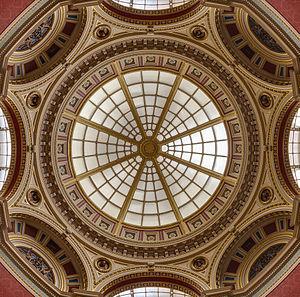
Dôme polychrome de la salle centrale des Barry Rooms, dans le musée de la National Gallery de Londres, Angleterre, au Royaume-Uni. La National Gallery fut fondée en 1824 et possède une collection de plus de 2300 peintures peintes entre le milieu du XIIIe siècle et 1900. Le bâtiment actuel, situé sur la place de Trafalgar Square, est le troisième à accueillir la collection et fut conçu par William Wilkins entre 1832 et 1838. Les Barry Rooms sont plus tardives, entre 1872 et 1876, et portent le nom de l'architecte qui les a dessinées, Edward Middleton Barry. La coupole surplombe la salle n° 36 et est de style néo-Renaissance. This is a photo of listed building number 1079157. Bosanski: Centralna kupola u Nacionalnoj galeriji u Londonu. Nacionalna galerija osnovana je 1824. i sadrži kolekciju više od 2.300 slika iz perioda od sredine 13. stoljeća do 1900-tih. Čeština: Pohled zezdola na centrální prosklenou věž v Barry Rooms, Národní galerie, Londýn, Anglie. Magyar: A londoni National Gallery Barry-termeinek kupolája Italiano: La cupola centrale dei Saloni Barry nella National Gallery di Londra in Inghilterra. 한국어: 영국 런던 내셔널 갤러리 배리 룸(Barry Rooms)의 돔형 장식물. 내셔널 갤러리는 1824년에 세워졌으며, 13세기 중엽에서 1900년에 이르는 2,300점이 넘는 그림을 소장하고 있다. 런던 트라팔가 광장에 위치한 현재의 건물은 내셔널 갤러리를 수용하는 세 번째 건물로, 윌리엄 윌킨스가 1872년에서 1876년 사이에 설계하였다. 배리 룸은 나중에 1872년에서 1876년 사이에 건설되었고, 설계자인 영국 건축가 에드워드 미들턴 배리(1830~1880)의 이름을 따서 명명하였다. 돔은 36번 방 위에 위치하며, 다색체의 네오르네상스 양식이다.
La National Gallery, fondée en 1824, est un musée situé à Londres et occupant le nord de Trafalgar Square depuis 1838. Elle détient un patrimoine artistique composé principalement de peintures datant de 1250 à 1900, les œuvres plus récentes étant abritées à la Tate Modern. La collection de 2 300 peintures appartient à l'État britannique et l'accès à la collection principale est gratuit. Seules les expositions temporaires sont soumises à un prix d'entrée. La Gallery est un « organisme public non ministériel » rattaché au Département de la Culture, des Médias et du Sport britannique.
Edward Middleton Barry est un architecte anglais du XIXᵉ siècle. Troisième fils et collaborateur de son père, Sir Charles Barry, Edward a terminé le travail de celui-ci, après sa mort en 1860, sur le palais de Westminster et la mairie d'Halifax, mais on lui doit aussi de nombreux autres bâtiments de son cru, surtout à Londres ; il s'en tenait souvent à un style très classique. Il fut élu membre associé de la Royal Academy en 1861 et membre à part entière en 1869 ; de 1873 jusqu'à sa mort, il y fut professeur d'architecture. Il a remodelé le haut de l'escalier central de la Burlington House en 1876.